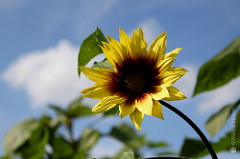
Flower: sunflower